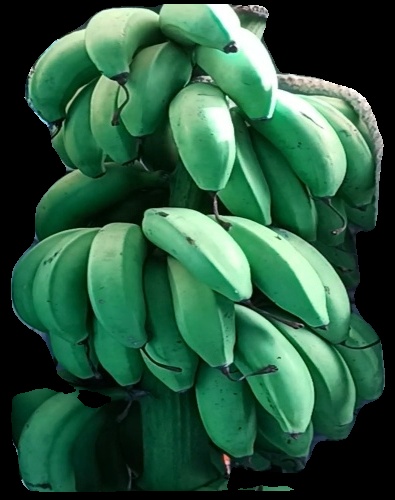
Variety: rasbale
Grade: grade2